Baltimore oriole

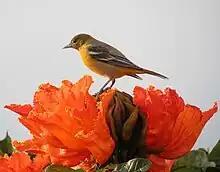
Adult female

Baltimore orioles live in the Nearctic in summer, including the Canadian Prairies and eastern Montana in the northwest eastward through southern Ontario, southern Quebec and New Brunswick and south through the eastern United States to central Mississippi and Alabama and northern Georgia. They migrate to winter in the Neotropics as far north as Mexico and sometimes the southern coast of the United States, but predominantly in Central America and northern South America. Some areas of the southern United States may retain orioles all winter if they have feeders that appeal to them. The range of this bird overlaps with that of the similar Bullock's oriole in the Midwest, and the two species were once considered to be conspecific under the name northern oriole because they form fertile hybrids. The Baltimore oriole is a rare vagrant to Western Europe.